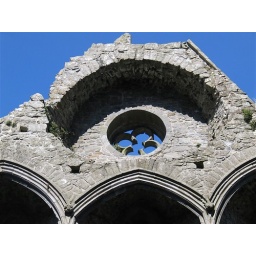
Imagine this with stained glass in the window